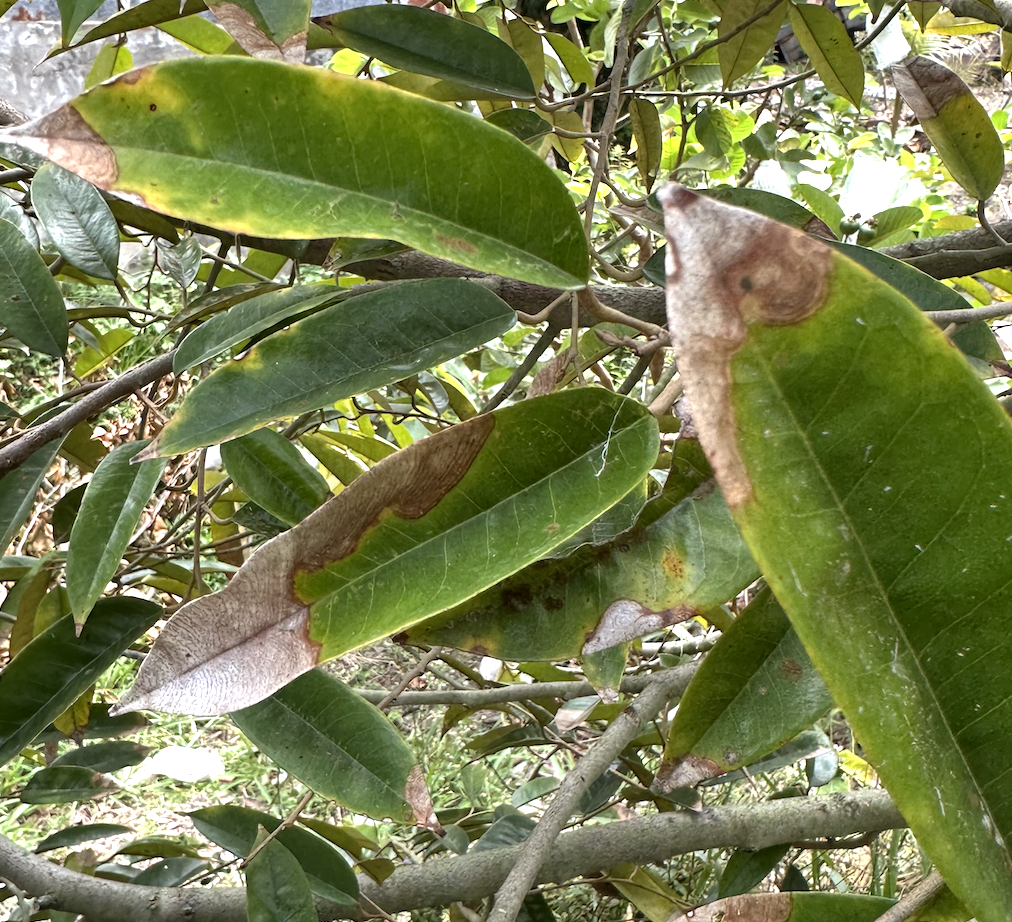
Label: anthracnose_disease